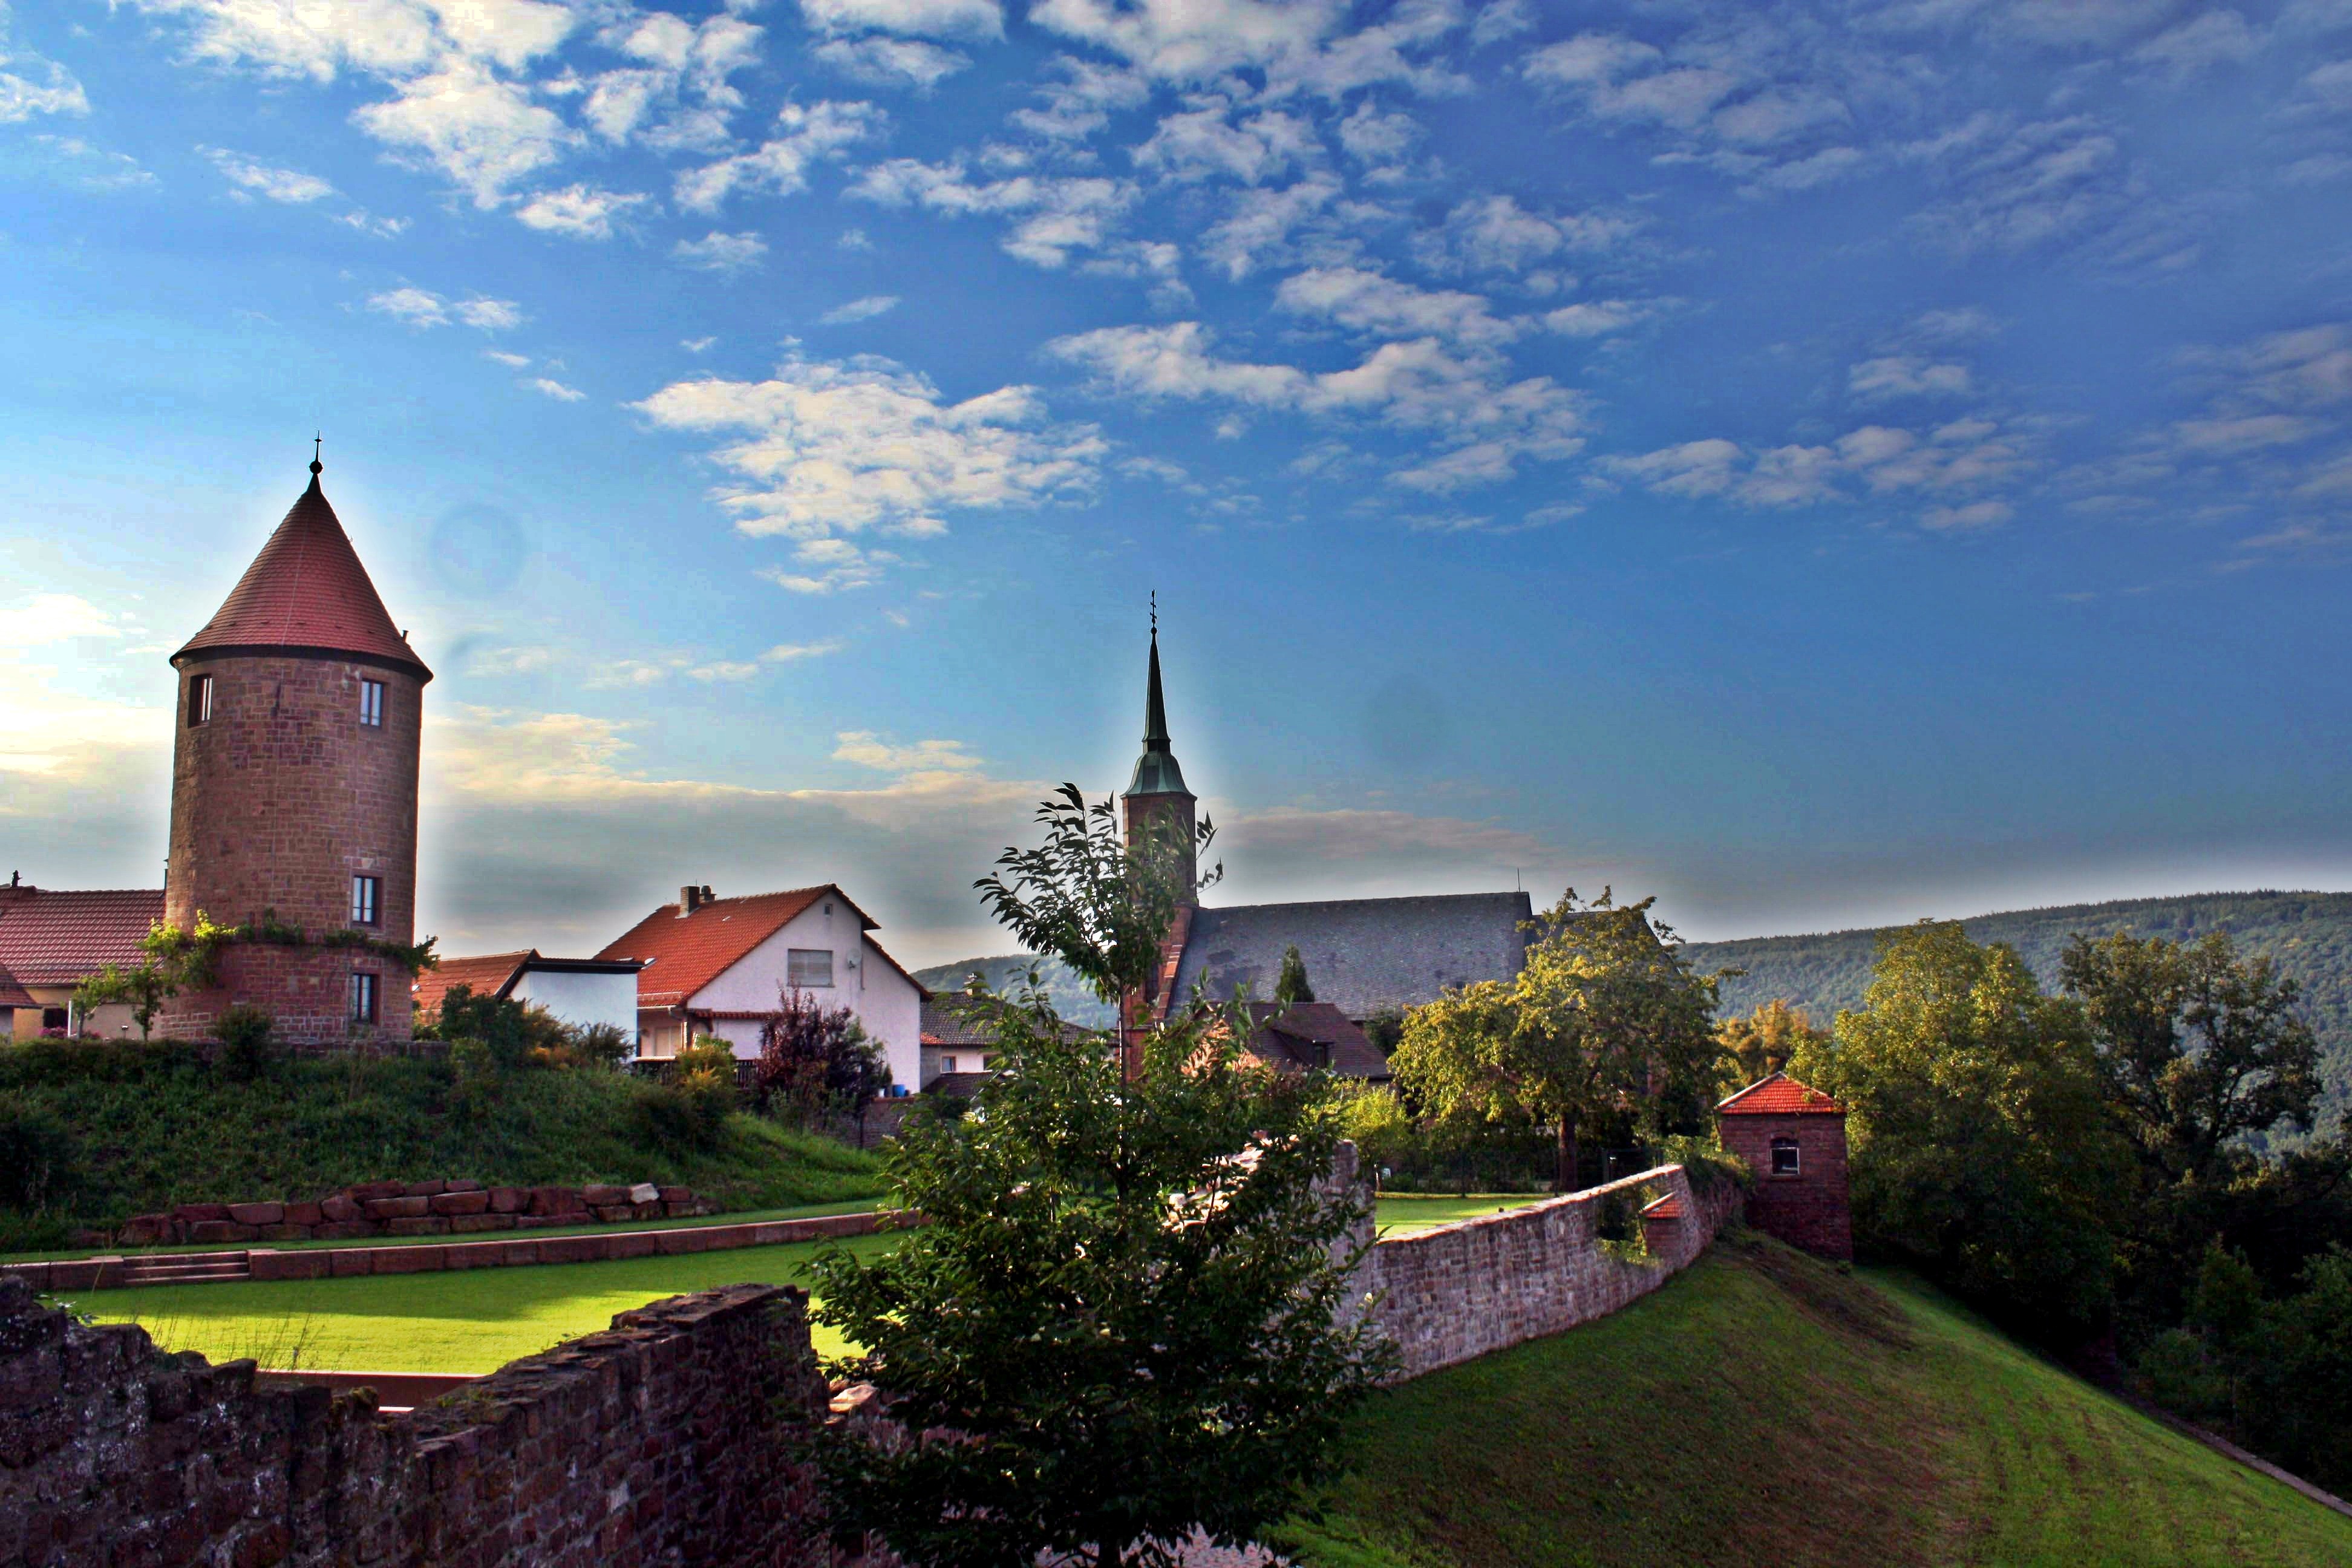
sky, hill, building, chateau, panorama, tower, hike, castle, landmark, medieval, fortress, monastery, estate, hesse, neckar, city wall, odenwald